Italian city-states

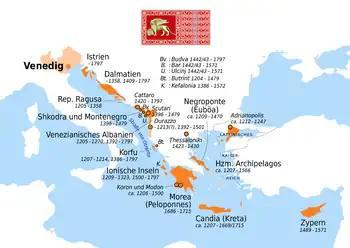
The Republic of Venice used to be a city-state, but then expanded and conquered several territories in mainland Italy ("Domini di Terraferma") and abroad ("Stato da Màr").

It is estimated that the per capita income of northern Italy nearly tripled from the 11th century to the 15th century. This was a highly mobile, demographically expanding society, fueled by rapidly expanding commerce.